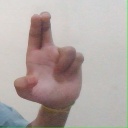
अक्षर: आ